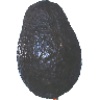
Label: Avocado ripe 1